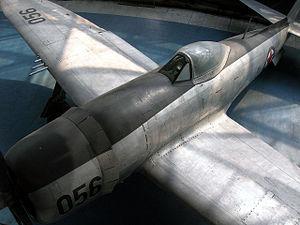
Le musée de l'Aviation de Belgrade est situé sur une esplanade qui fait face à l'aéroport Nikola-Tesla, l'aéroport international de Belgrade, la capitale de la Serbie. Il se trouve dans la municipalité de Surčin. Le bâtiment qui abrite les collections est inscrit sur la liste des monuments culturels protégés de la République de Serbie et sur la liste des biens culturels de la Ville de Belgrade.